Women's rights in Iran

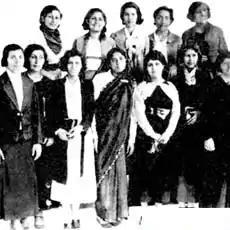
First group of women who entered university, 1936.

The hijab is a veil worn by many Muslim women when interacting with males outside of their immediate families. Before the foundation of the Islamic Republic, women were not required to wear a veil. In 1935, Reza Shah mandated that women should no longer be veiled in public; because of that, a significant number of conservative women became isolated in their houses because they felt going outside without hijab was equivalent to being naked. Conservative women's dependency grew during this period because they relied on others to run errands.